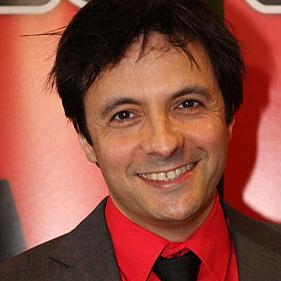
Age: 39